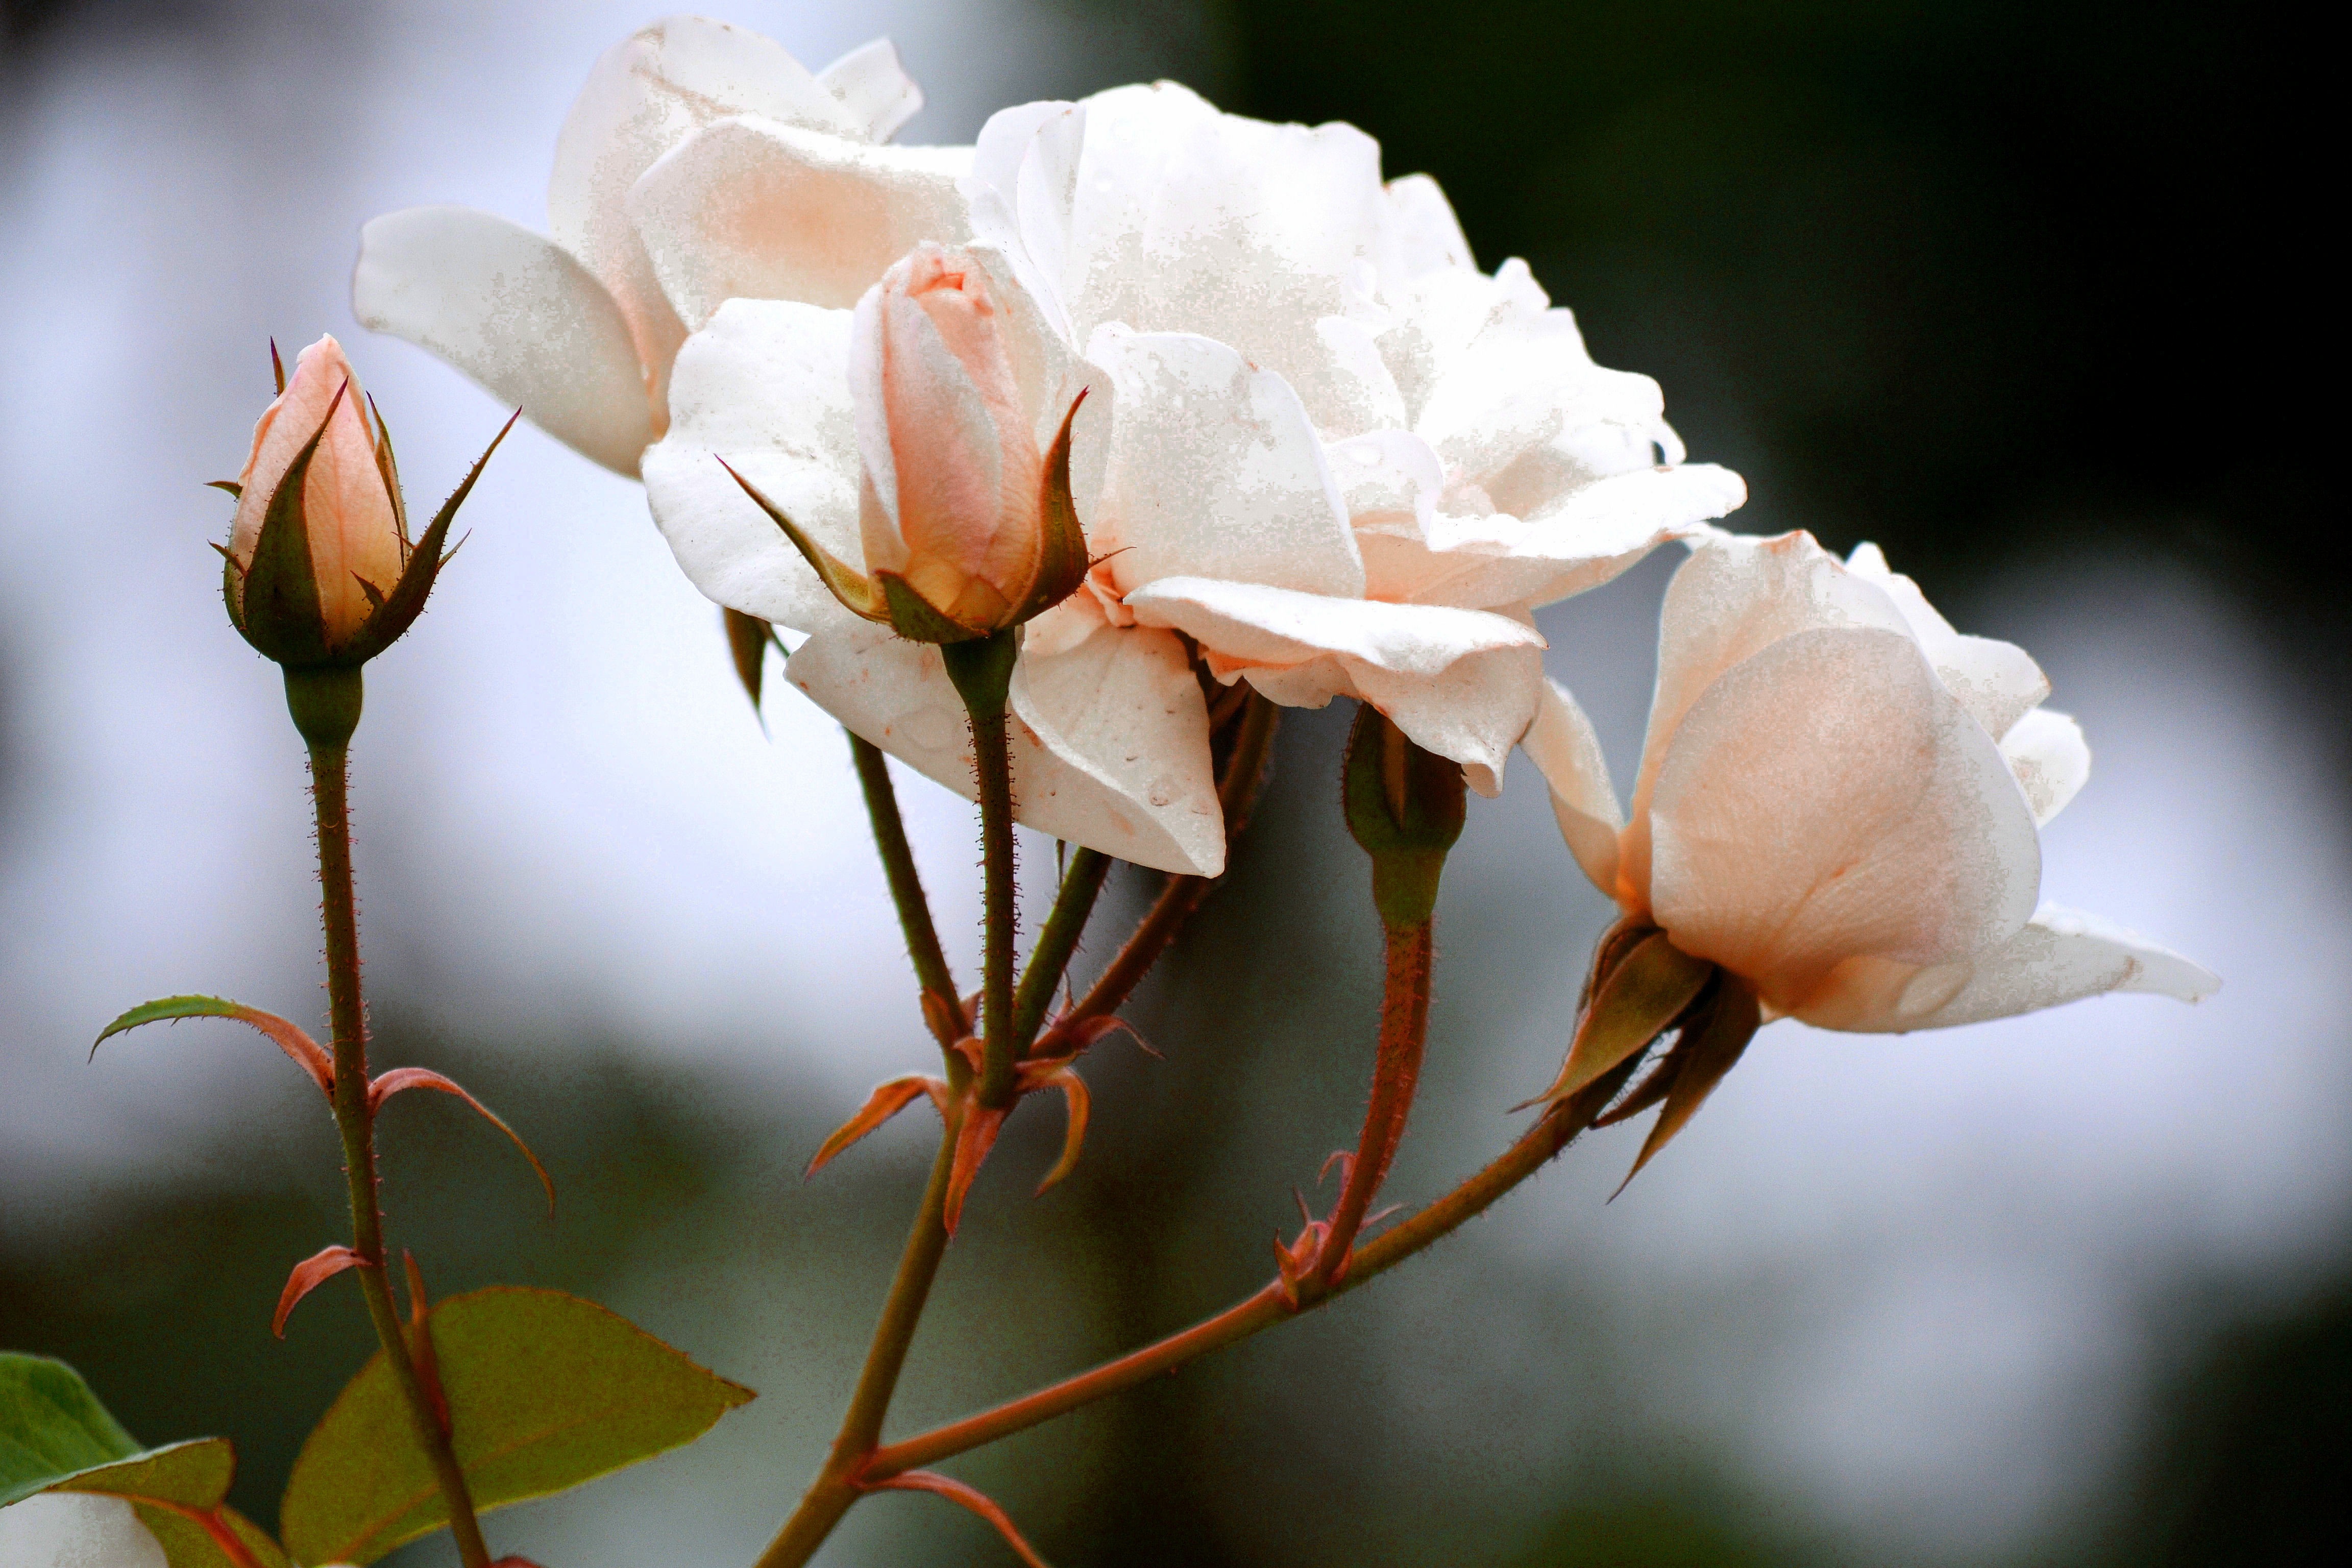
nature, branch, blossom, plant, photography, leaf, flower, petal, summer, rose, spring, botany, blooming, flora, close up, shrub, macro photography, flowering plant, rose family, plant stem, land plant